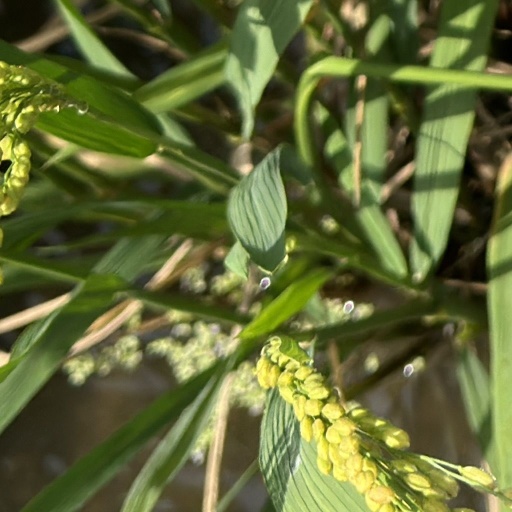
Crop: rice